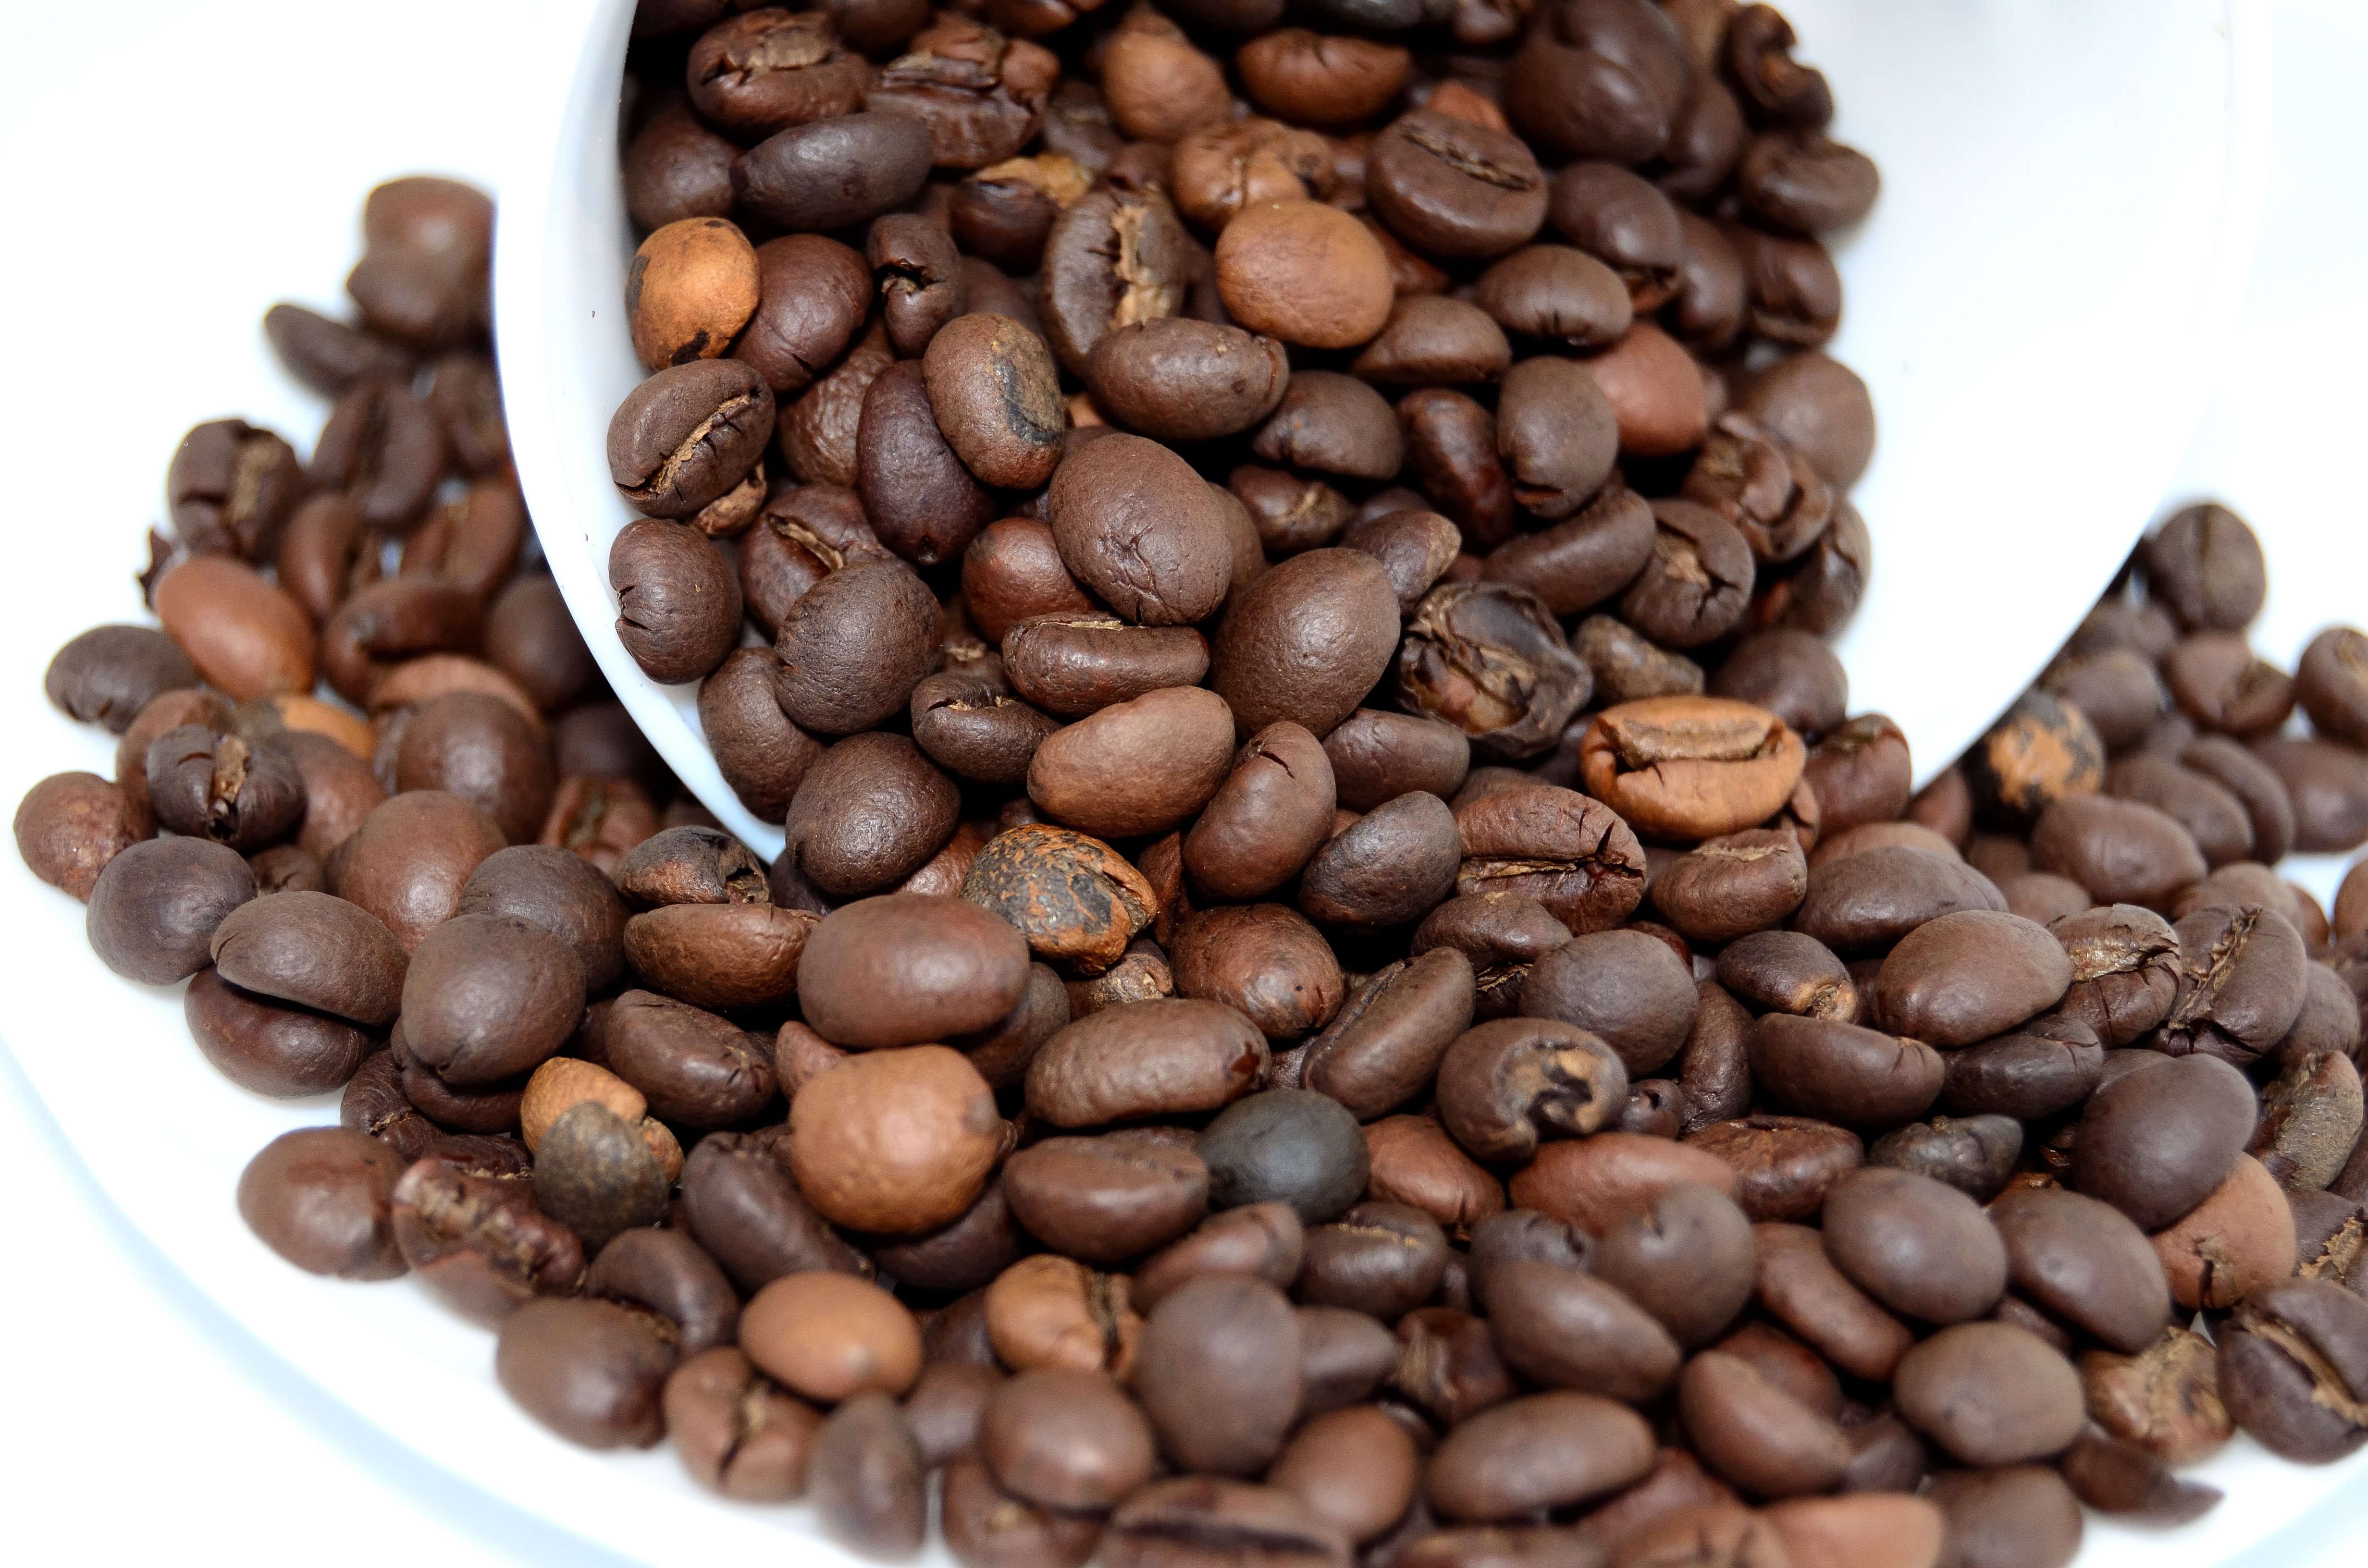
coffee, restaurant, aroma, food, produce, brown, drink, coffee maker, caffeine, coffee beans, the drink, the brew